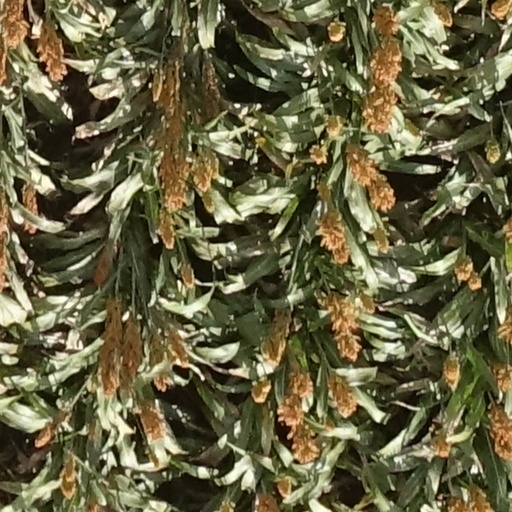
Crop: sorghum